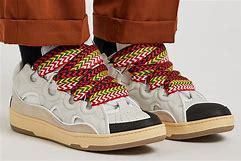
Brand: Lanvin
Model: Curb